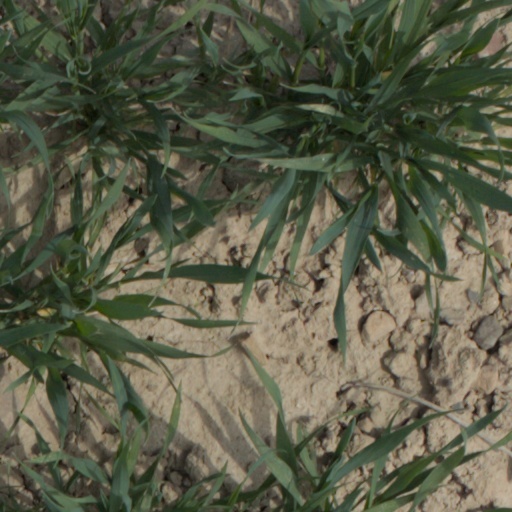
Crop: wheat